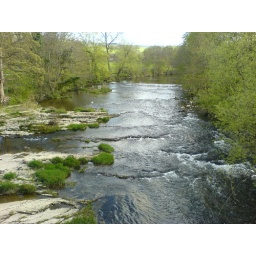
One of the best places in Newtown to sit and relax. Really nice and pleasant, water running and Kingfishers flying by.